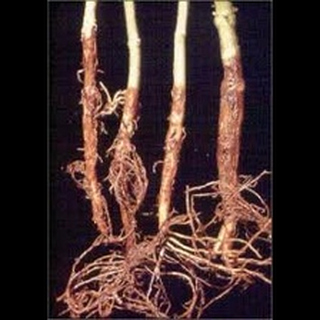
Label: wheat_common_root_rot